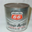
Label: can